Prize

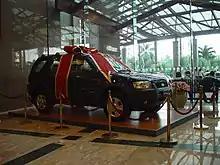
A car prize at a shopping mall in Indonesia

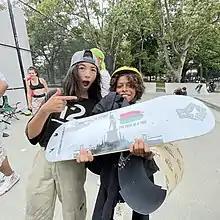
Skateboarders excited to receive a free skateboard deck as a prize at a skate contest, 2021

A prize is an award to be given to a person or a group of people (such as sporting teams and organizations) to recognize and reward their actions and achievements. Official prizes often involve monetary rewards as well as the fame that comes with them. Some prizes are also associated with extravagant awarding ceremonies, such as the Academy Awards.